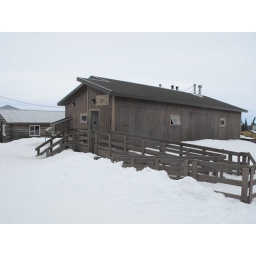
Important building in Villages with no running water.